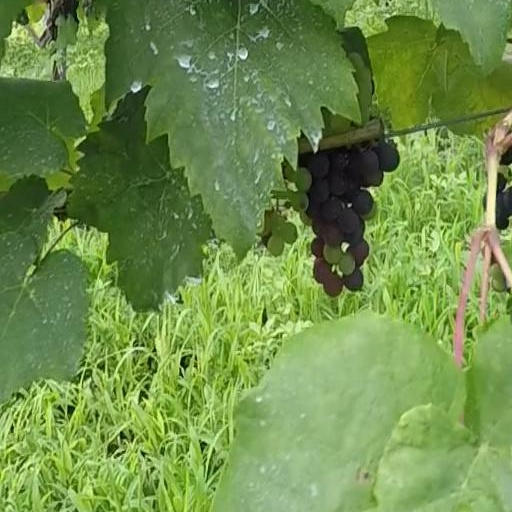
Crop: grape